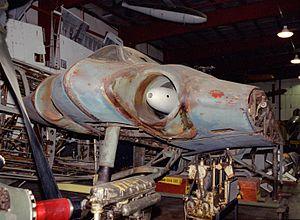
Les frères Horten, Reimar et Walter, étaient deux constructeurs d'ailes volantes allemands dans les années 1930-1940. Leurs ailes volantes n'ont aucune surface verticale, une flèche très prononcée, et sont presque toutes des planeurs. Le cockpit est généralement intégré aux ailes, comme un cocon dans lequel le pilote est allongé sur le ventre.
Le Horten Ho-IX était un prototype d'aile volante de la fin de la Seconde Guerre mondiale, conçu par Reimar et Walter Horten et construit par la Gothaer Waggonfabrik. C'était un projet apprécié du Reichsmarschall Hermann Göring, car c'était un des seuls avions approchant sa doctrine de performances « 3 × 1 000 », c'est-à-dire être capable de transporter 1 000 kg de bombes sur 1 000 km à 1 000 km/h.